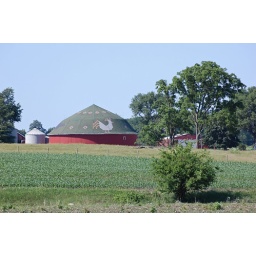
Jerry Calloway Roundbarn. Fulton County, Indiana. Farm animals are depicted in the multi-colored roof shingles.